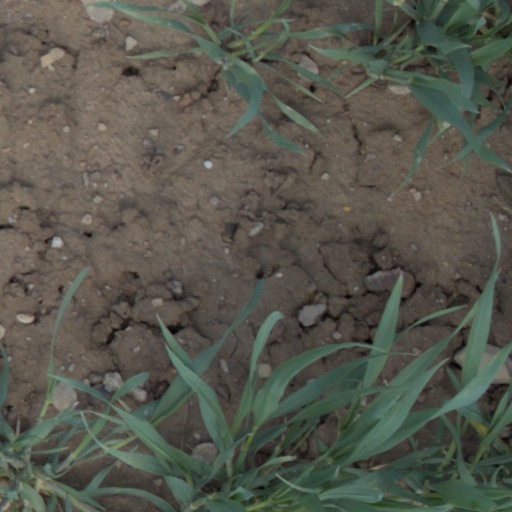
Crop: wheat